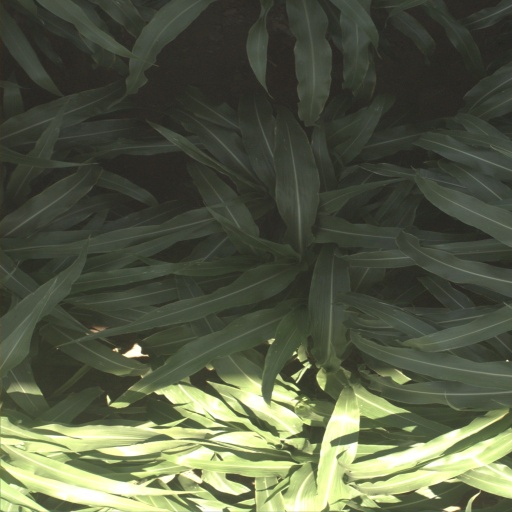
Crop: sorghum